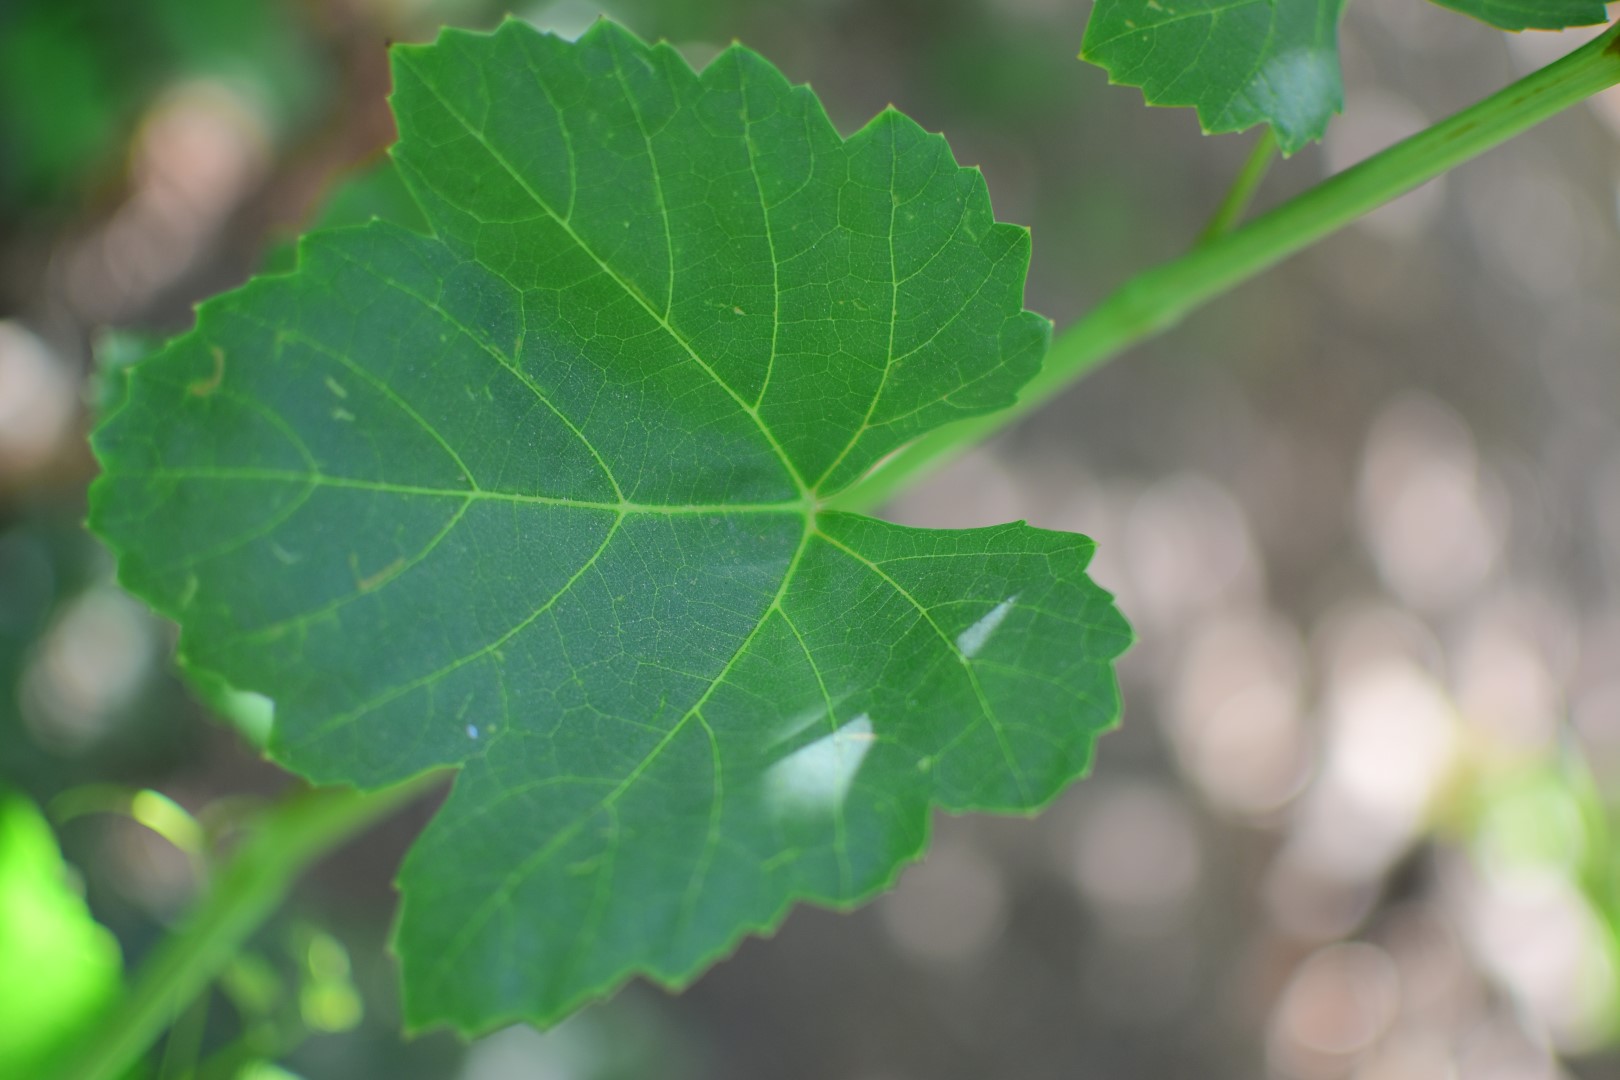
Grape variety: Shdah